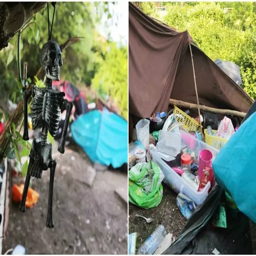
residents claim drugs are being taken openly